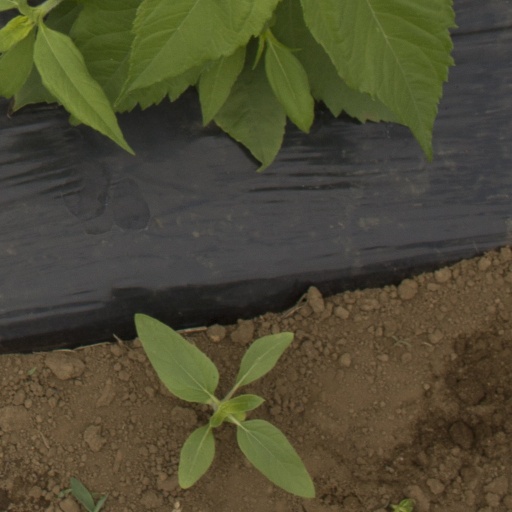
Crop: Jerusalem artichoke